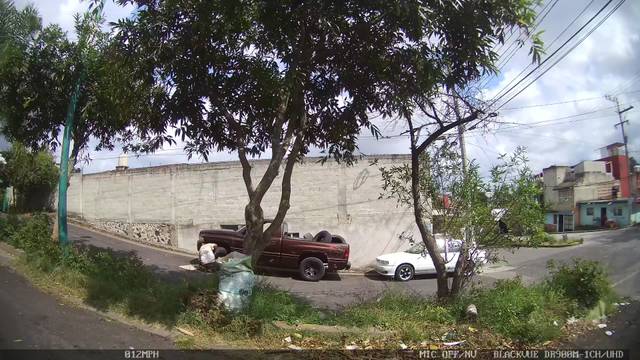
Region: Mexico
Coordinates: 19.562, -96.918